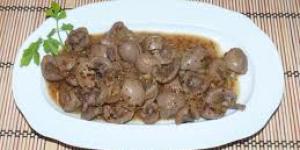
rinones de cordero con pasta